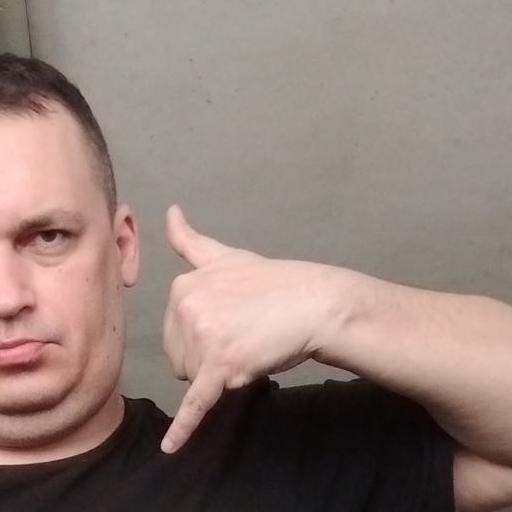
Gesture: call